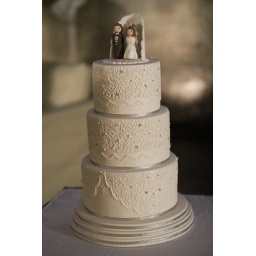
three tier cake dummies covered in white fondant and hand piped royal icing lace.Figurines and background are gumpaste..